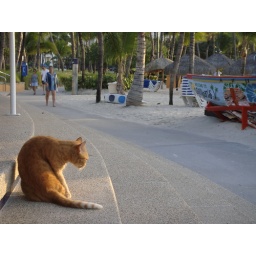
say hello to Aruba cat by the beach